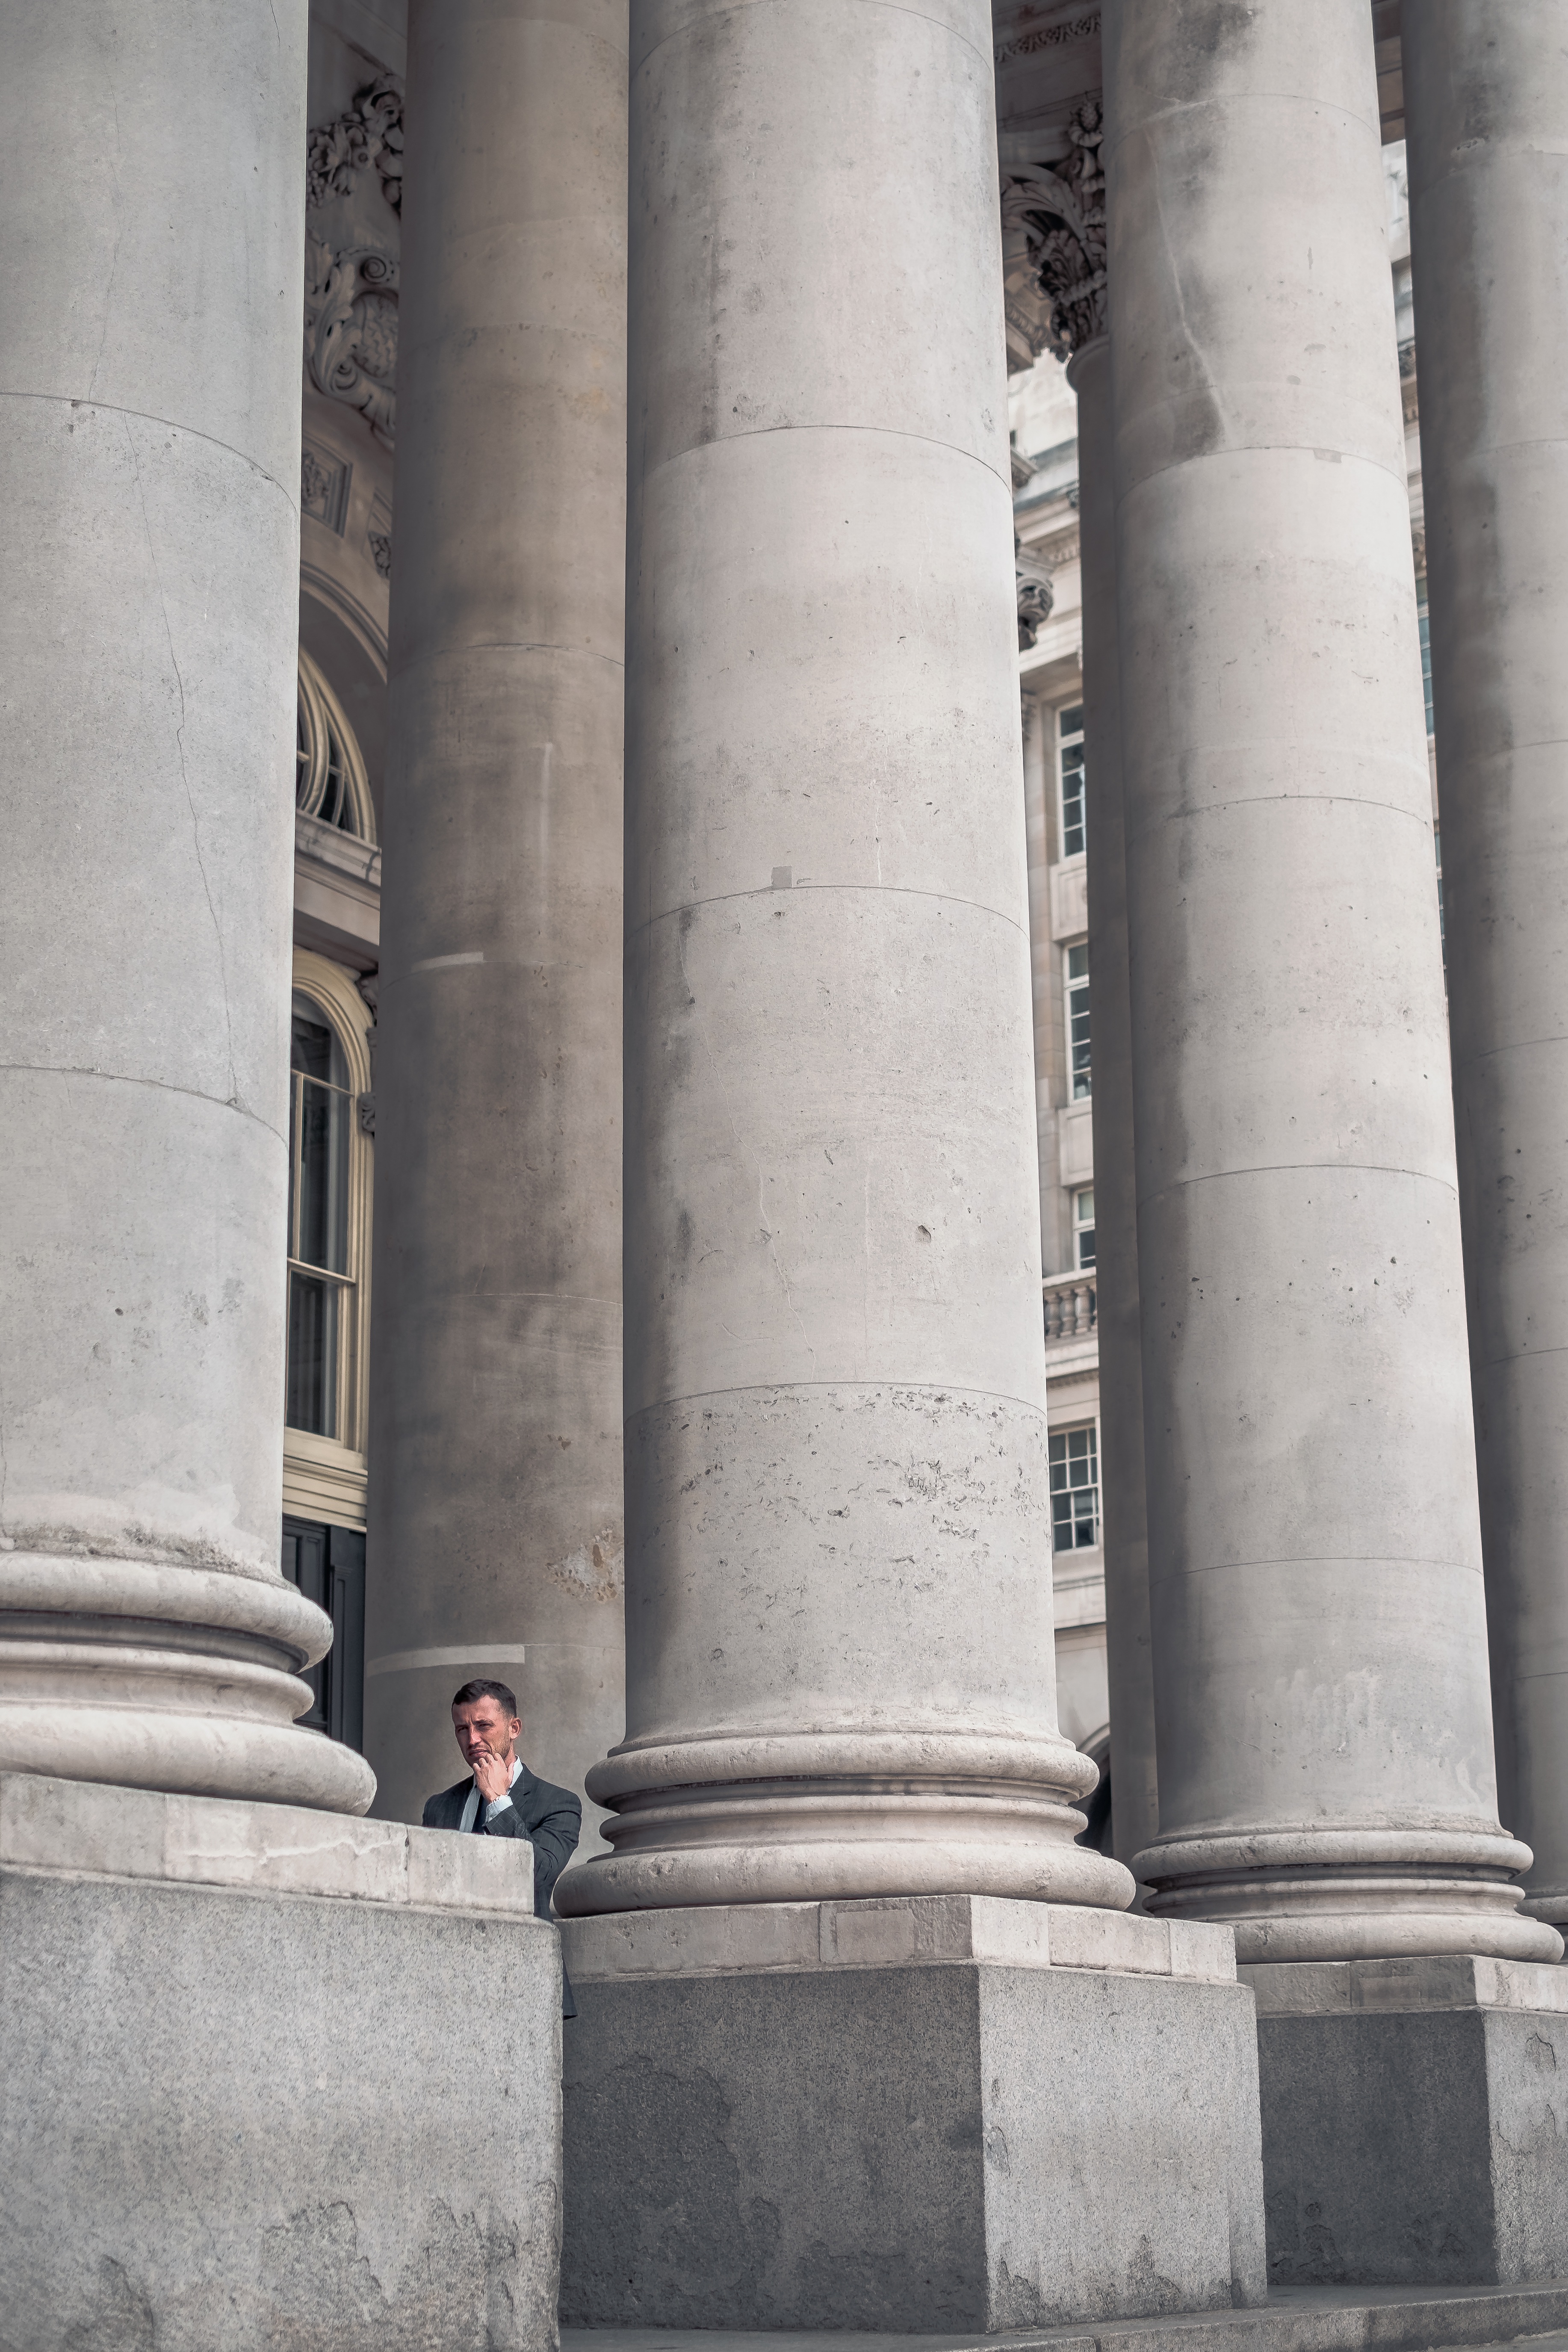
man, suit, black and white, architecture, structure, white, wall, monument, statue, pillar, column, monochrome, sculpture, temple, ruins, businessman, monochrome photography, ancient history